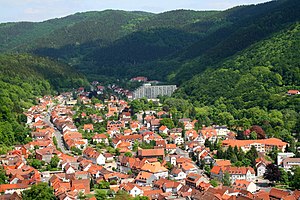
Bad Lauterberg
Bad Lauterberg er en by og kommune i det centrale Tyskland med knap 10.700 indbyggere, beliggende i den sydvestlige ende af Harzen under Landkreis Göttingen. Denne landkreis ligger i delstaten Niedersachsen.